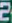
Number: 2